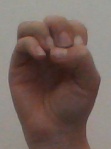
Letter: ha